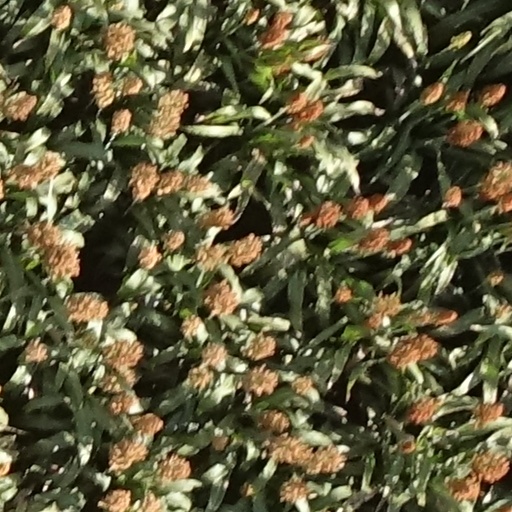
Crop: sorghum